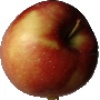
Label: Apple Braeburn 1